Kim Novak

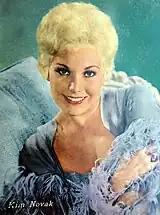
Novak from the front cover of the "New York Sunday News" in 1957

In San Francisco, after the refrigerator company tour ended, Novak and two other models decided to travel to Los Angeles, to check out the film industry. In Los Angeles, the three, with her as Marilyn Novak, were extras in "Son of Sinbad" (filmed in 1953, released in 1955), and later, for "The French Line" (1953), starring Jane Russell at RKO. In Los Angeles, Novak was discovered by an agent, who signed her to a long-term contract with Columbia Pictures. From the beginning of her career, she wanted to be an original and not another stereotype. Therefore, Novak fought with Columbia's CEO, Harry Cohn, over the changing of her name. Cohn suggested the name "Kit Marlowe", arguing, "Nobody's gonna go see a girl with a Polack name!", but Novak insisted on keeping her name, saying, "I'm Czech, but Polish, Czech, no matter, it's my name!" They eventually settled on the name "Kim Novak" as a compromise.